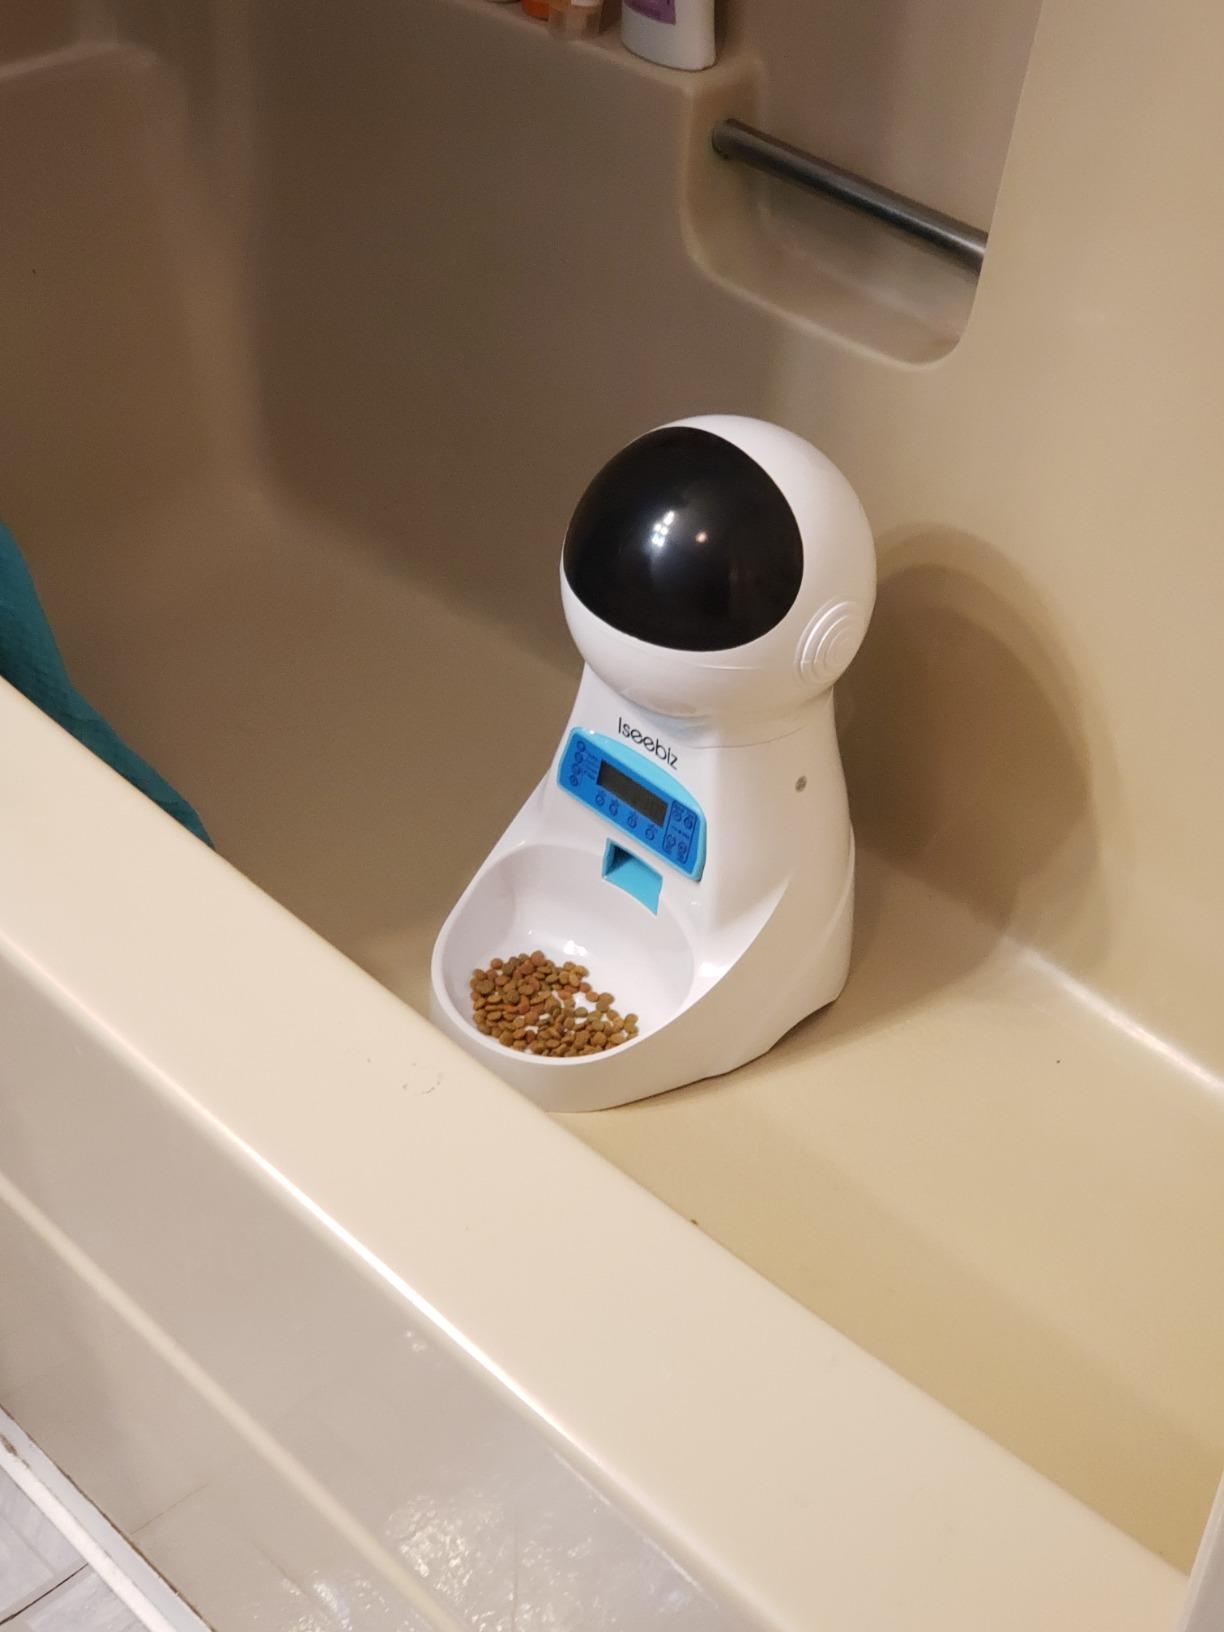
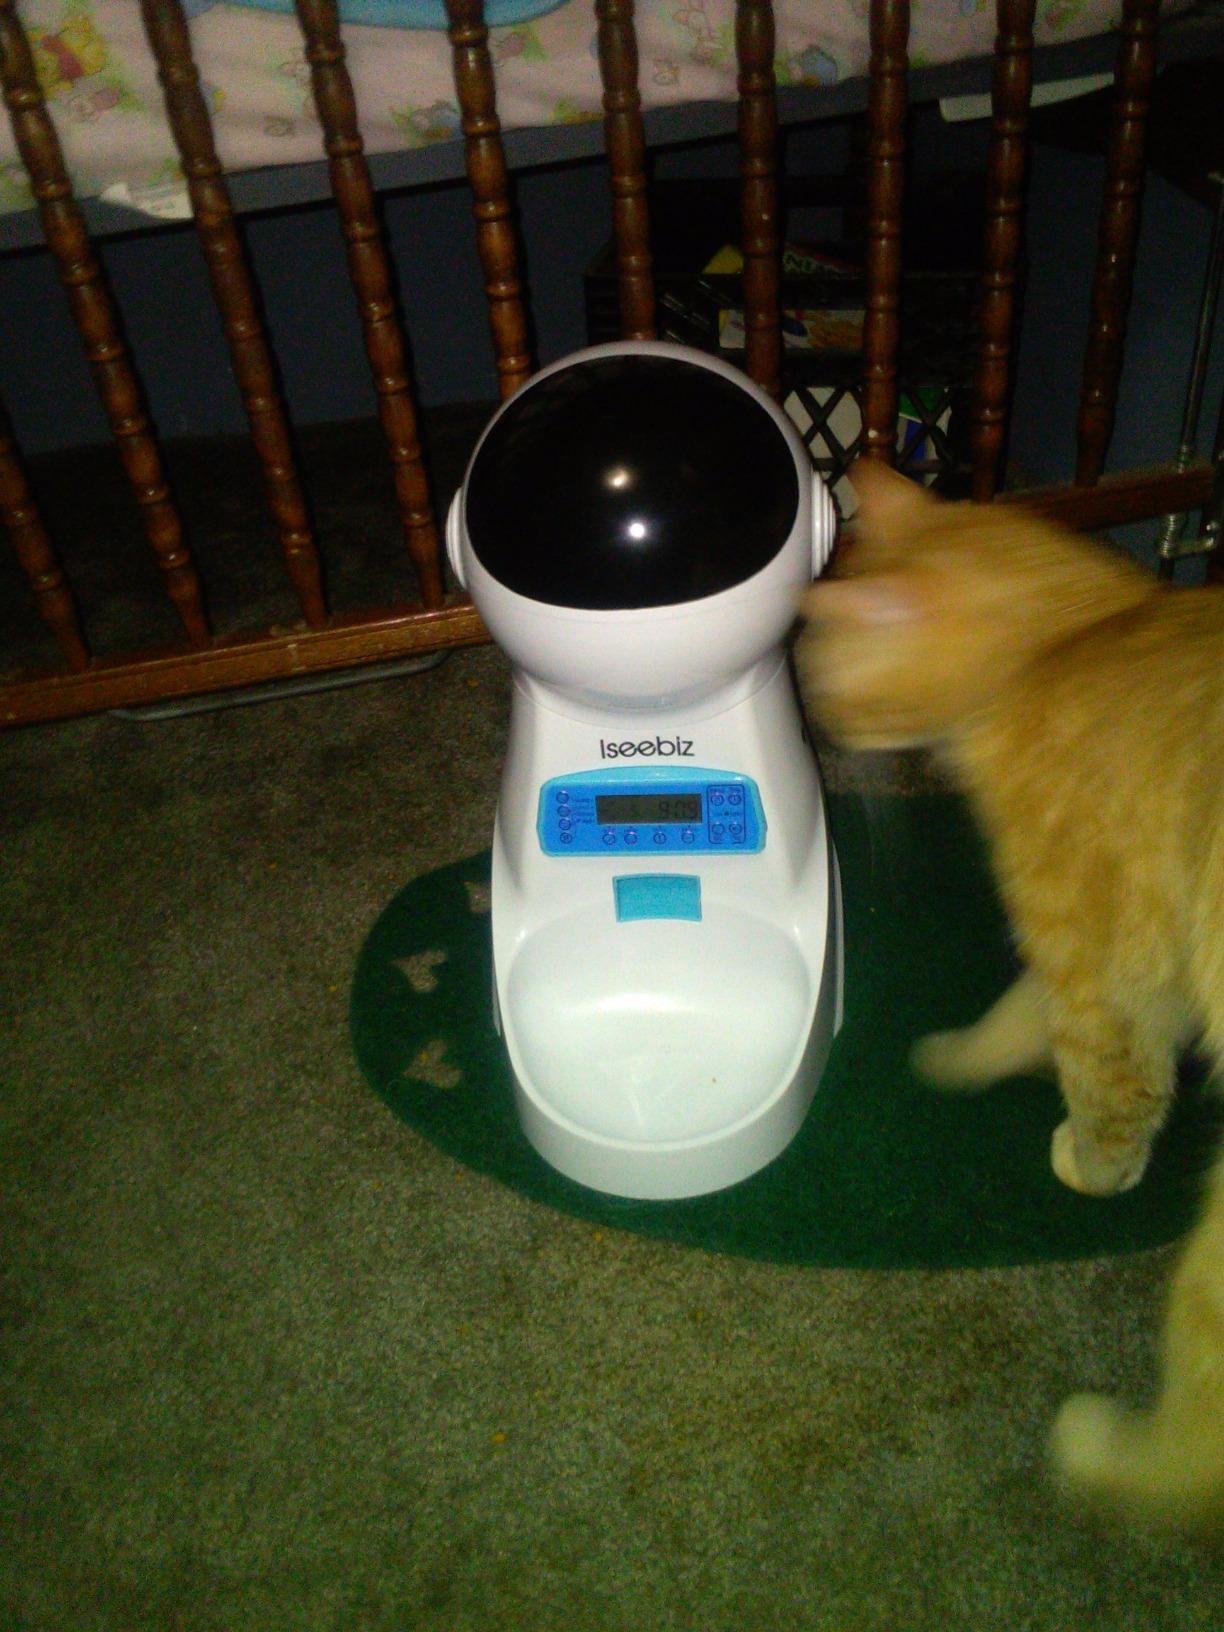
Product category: items_feeder
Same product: yes